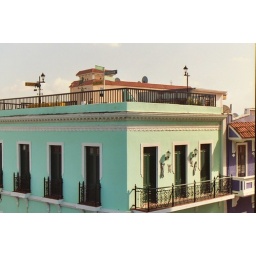
New York Street signs on a building in Viejo San Juan